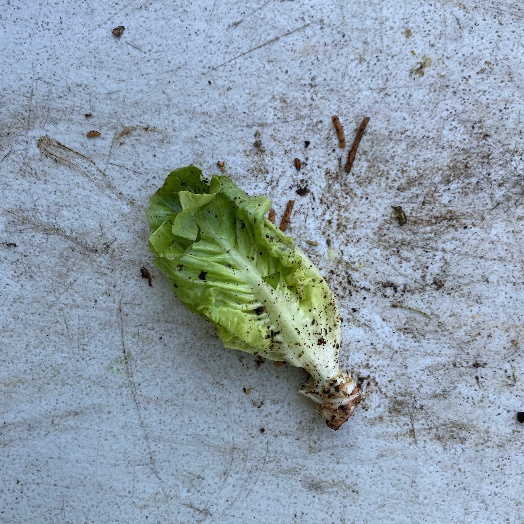
Label: generalcompost